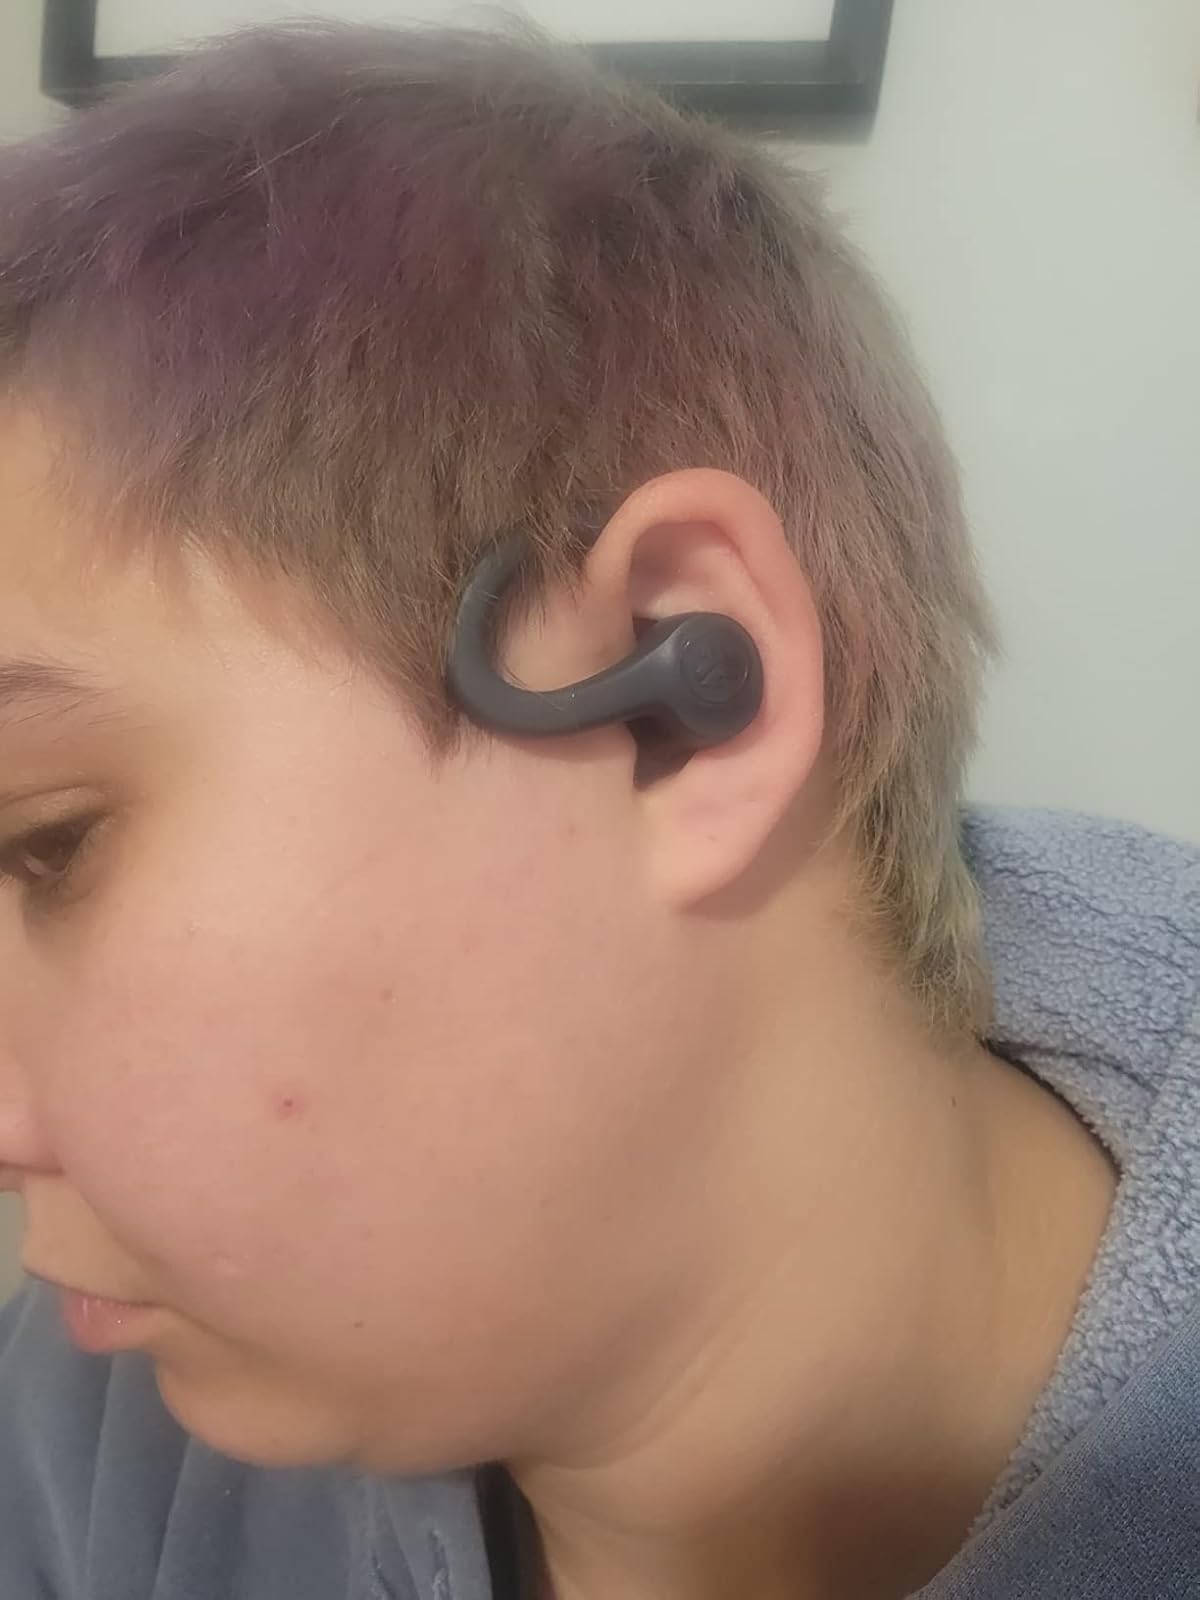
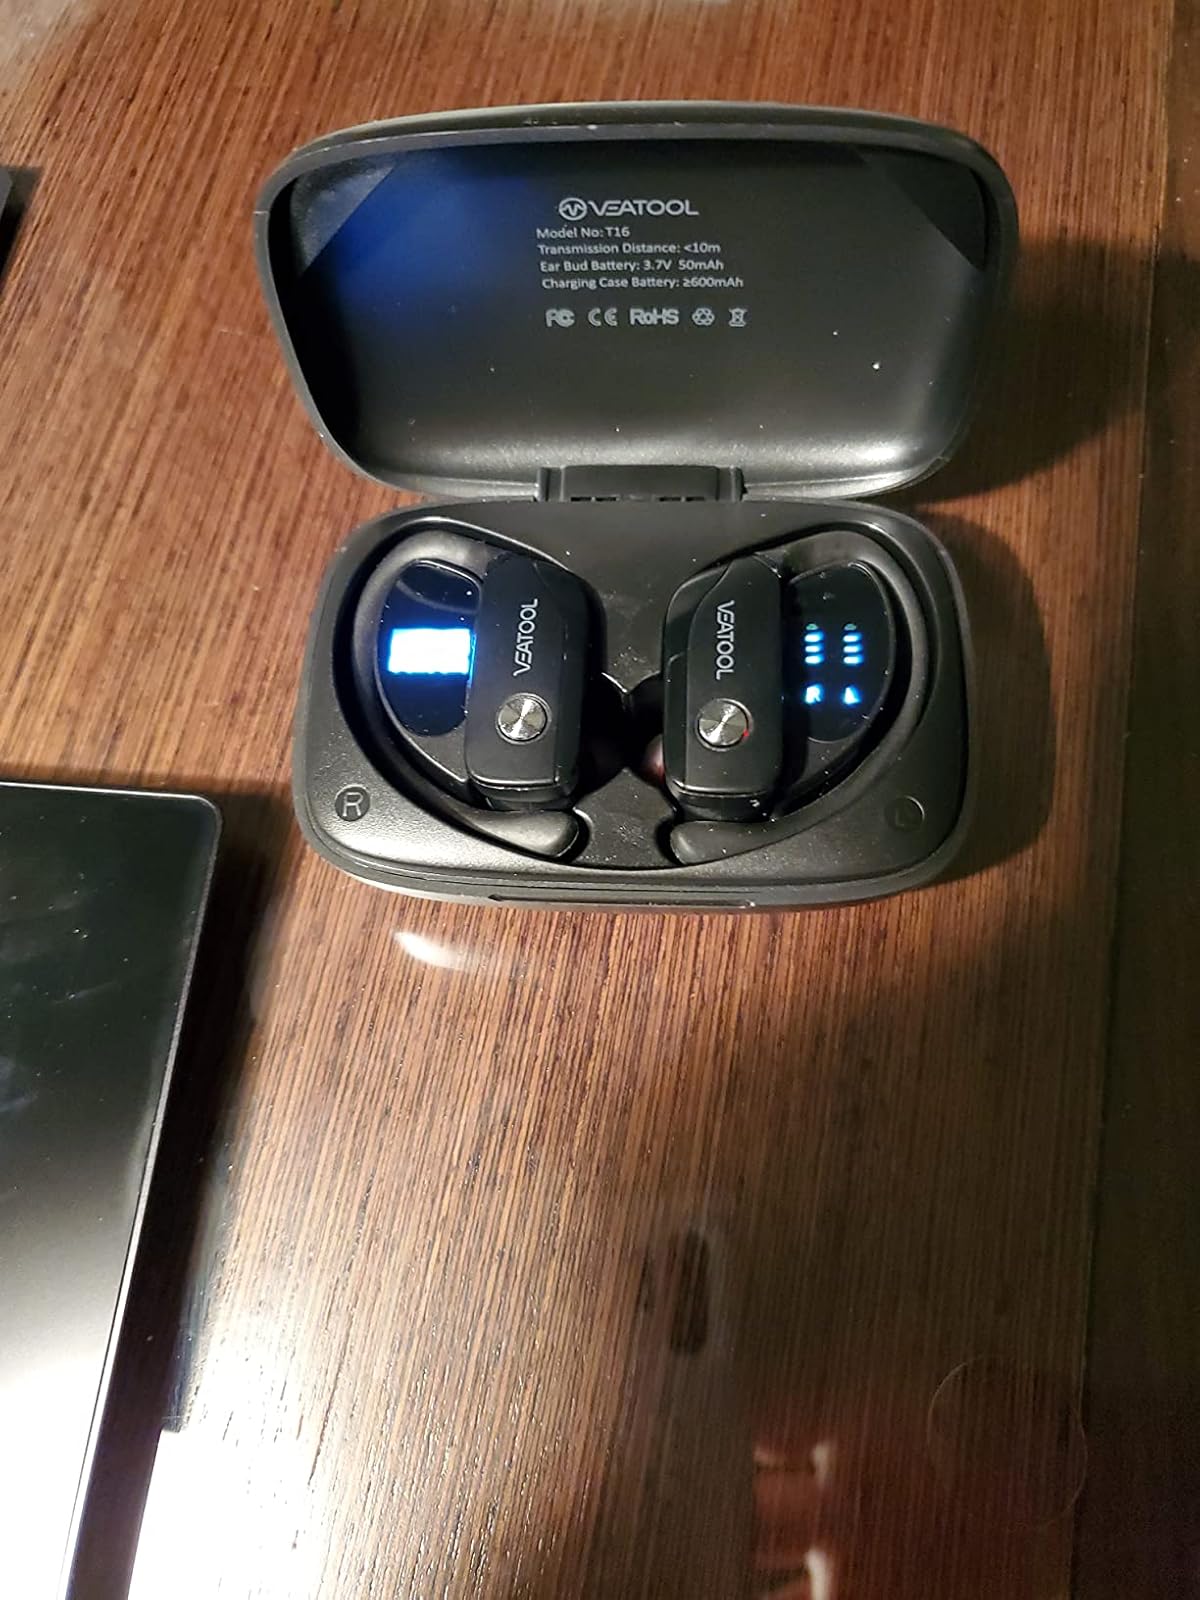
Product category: earbuds
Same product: no